Magic (supernatural)

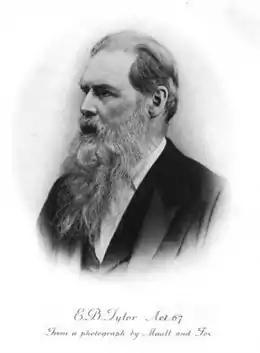
Edward Tylor, an anthropologist who used the term magic in reference to sympathetic magic, an idea that he associated with his concept of animism

In the sixteenth century, European societies began to conquer and colonise other continents around the world, and as they did so they applied European concepts of magic and witchcraft to practices found among the peoples whom they encountered. Usually, these European colonialists regarded the natives as primitives and savages whose belief systems were diabolical and needed to be eradicated and replaced by Christianity. Because Europeans typically viewed these non-European peoples as being morally and intellectually inferior to themselves, it was expected that such societies would be more prone to practicing magic. Women who practiced traditional rites were labelled as witches by the Europeans.